Question: Please indicate a possible affordance area of the motorcycle that can be used for sitting on
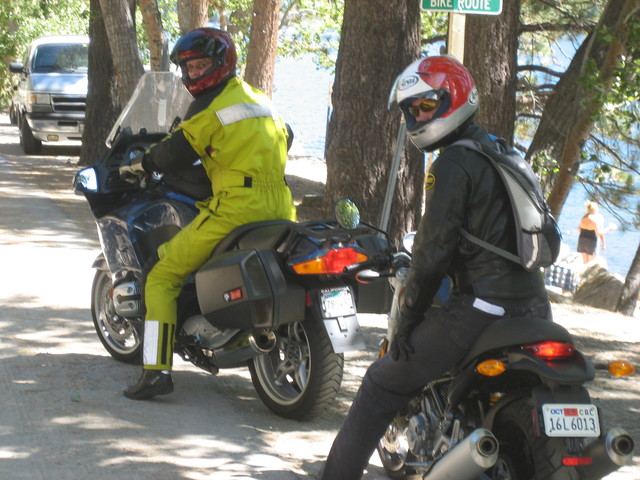
Answer: [177.837, 212.1, 303.991, 258.253]